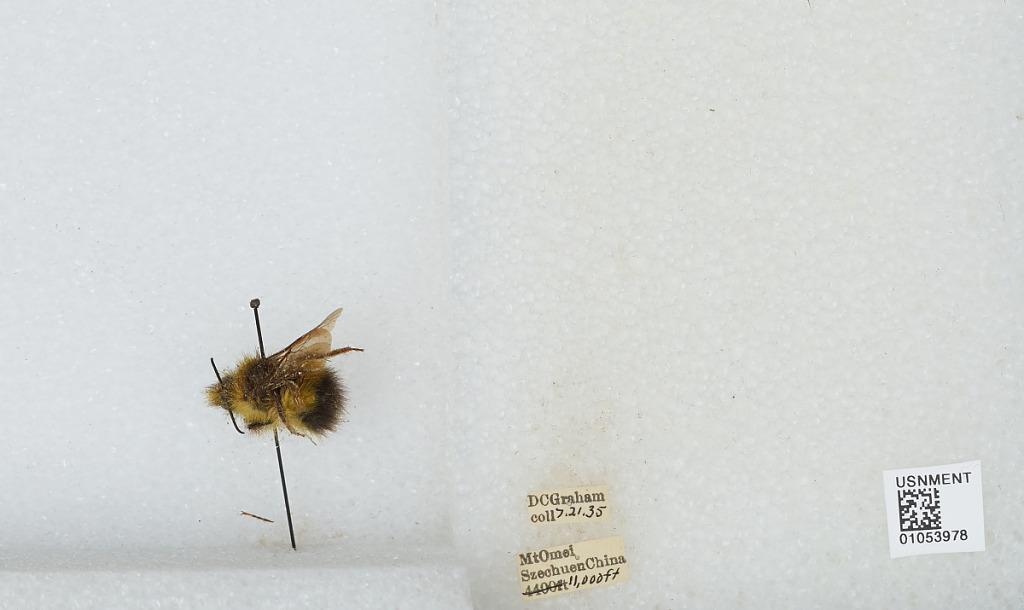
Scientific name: Bombus sp.
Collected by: D. Graham
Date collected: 1935-7-21
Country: China
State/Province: Sichuan
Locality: Mount Emei